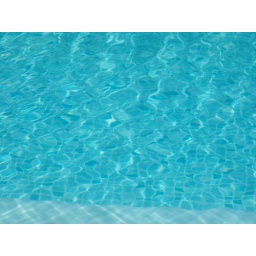
Beautiful clear water in my parent's pool, France.